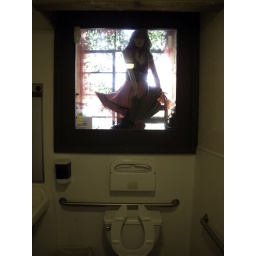
Yes, that is a mannequin above the toilet in a window box. Weird.